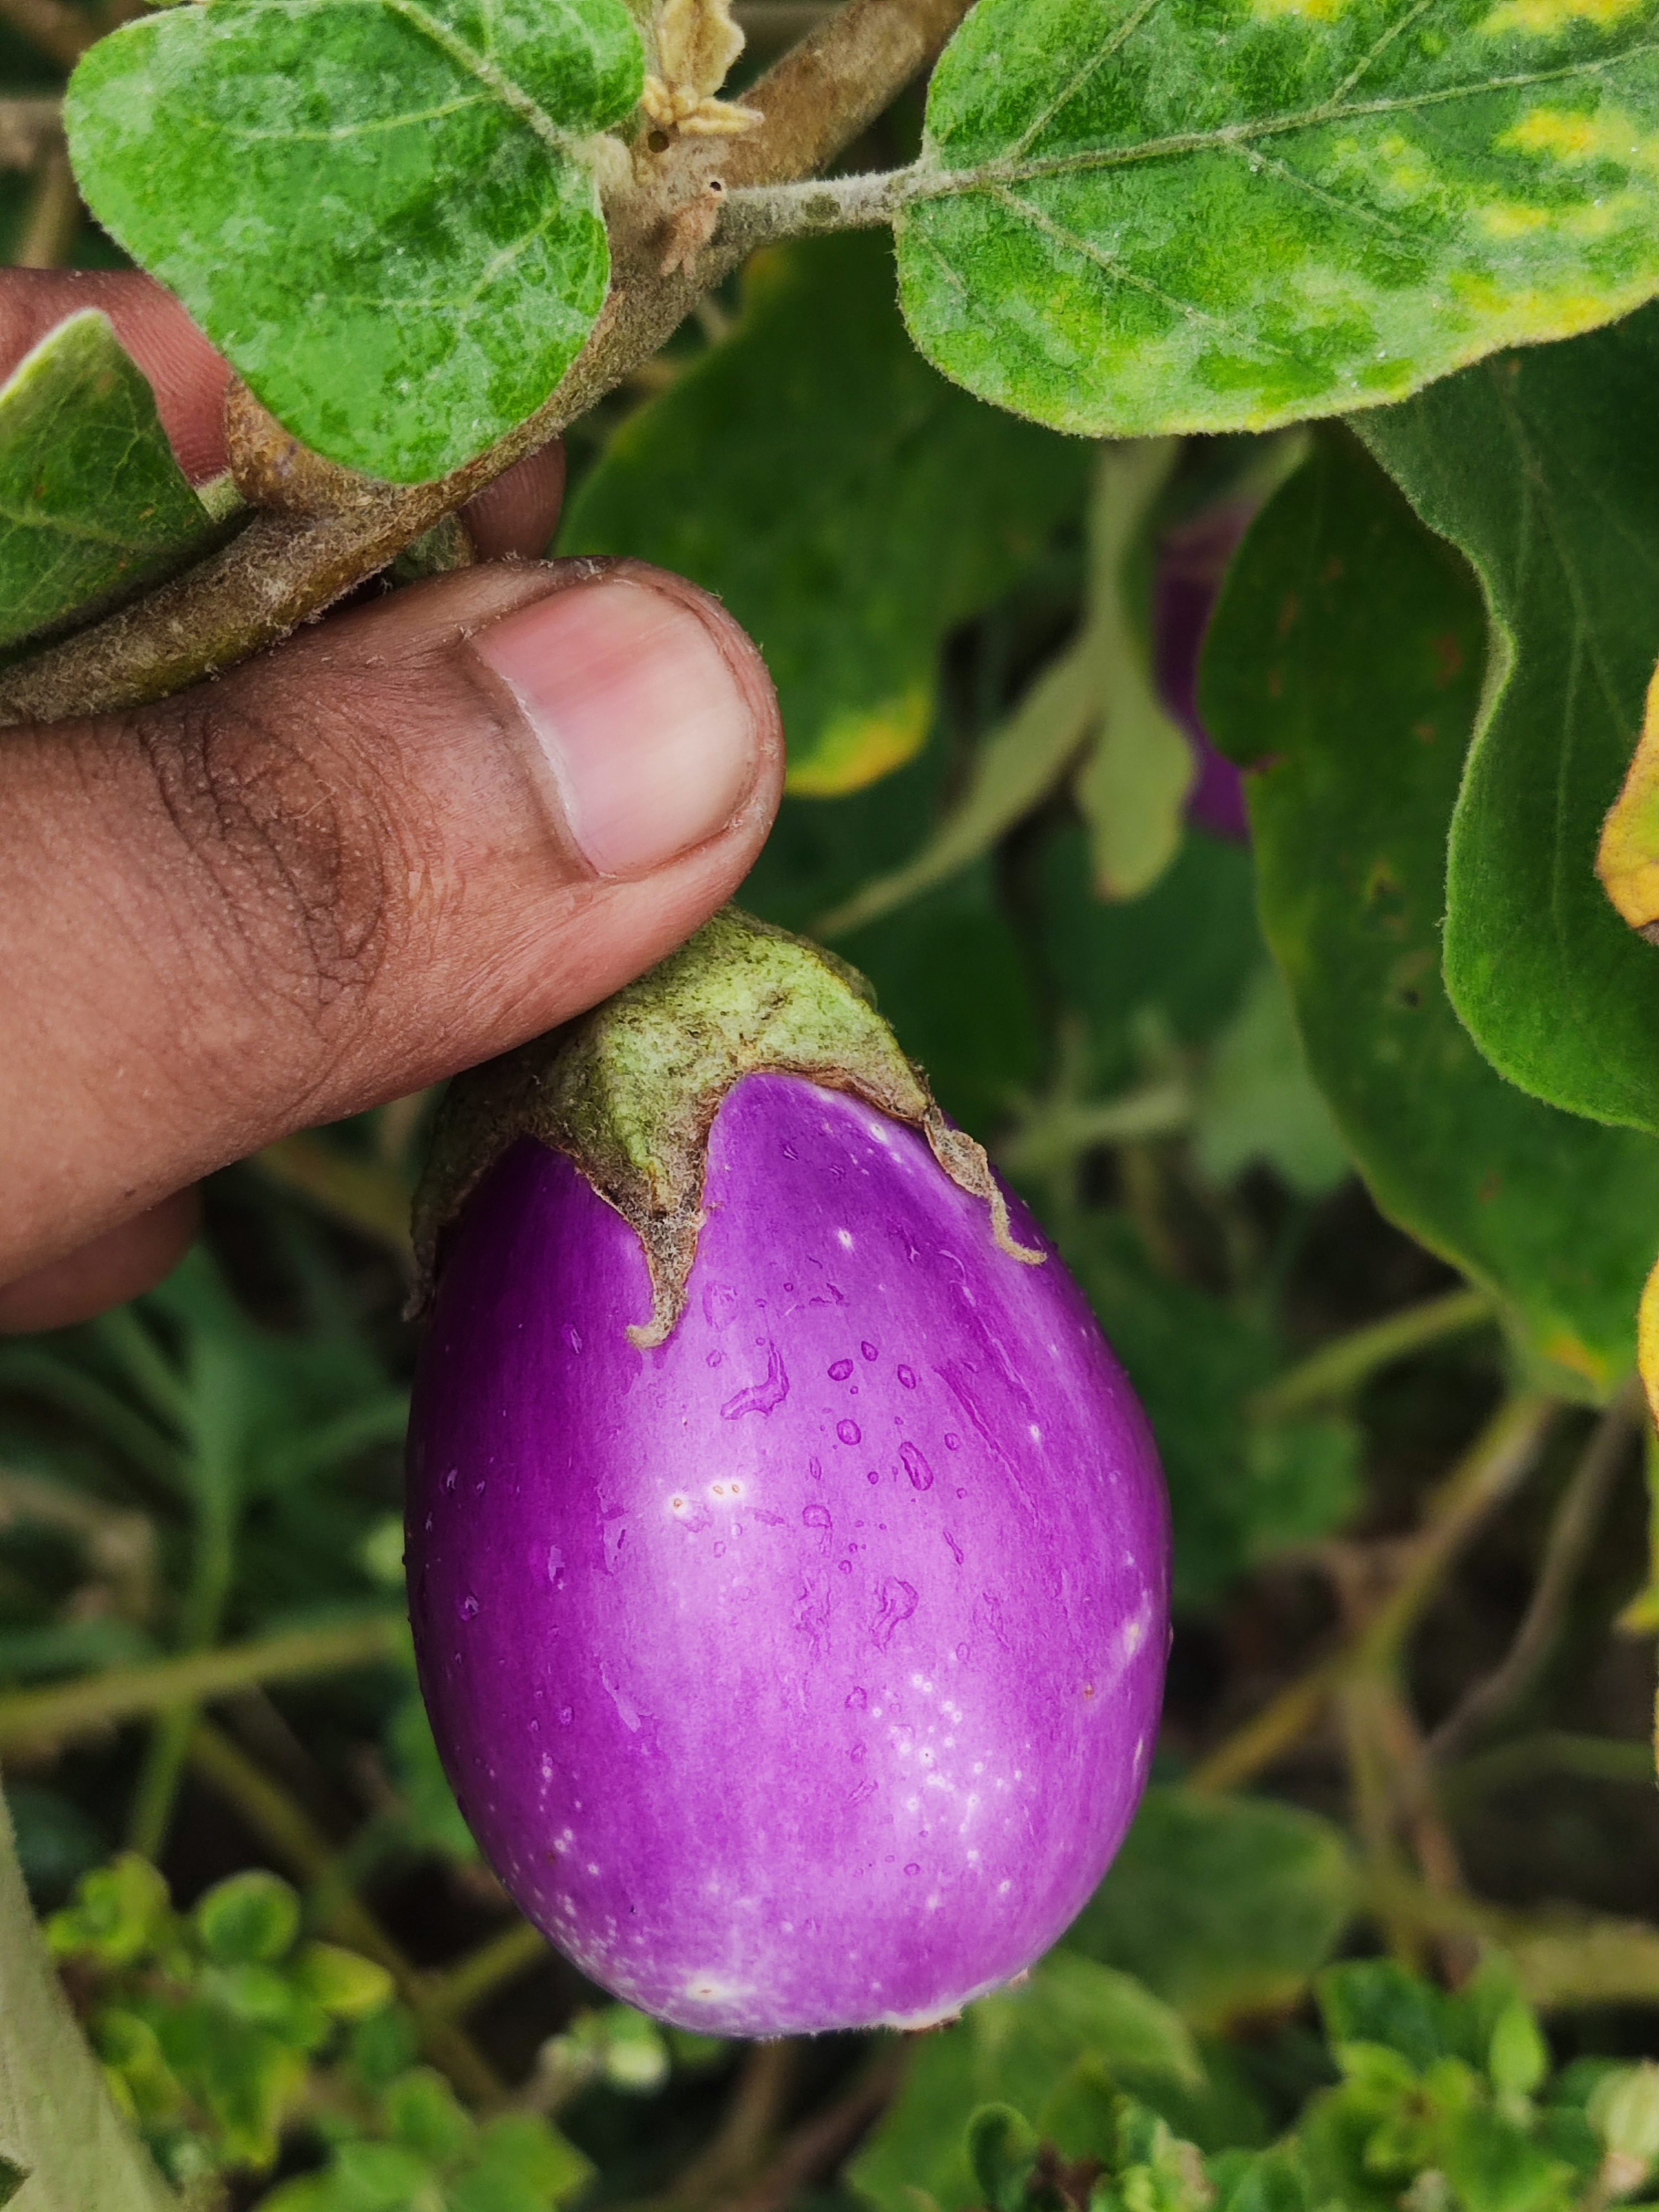
Label: Healty Brinjal